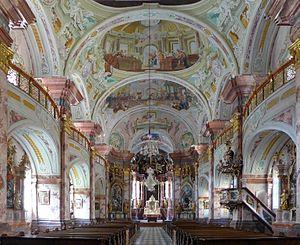
L’abbaye de Rein est une abbaye cistercienne en activité, située en Styrie en Autriche. Elle est réputée être le plus vieil établissement cistercien du monde encore en activité, n'ayant connu qu'une brève interruption entre l'Anschluss et la fin de la Seconde Guerre mondiale.